Corydalus cornutus

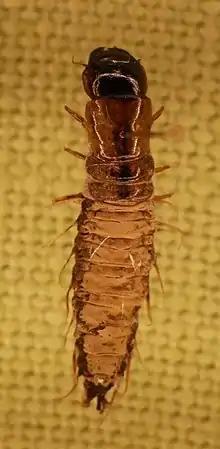
"Corydalus cornutus" larva, museum specimen

The larvae are light brown with a covering of tiny dark brown microspines. The thorax has three pairs of legs and each segment is covered by a tough, dark-coloured dorsal plate. The first eight abdominal segments have lateral tactile filaments and the first seven have tracheal gills in tufts. The larvae also have spiracles allowing them to breathe on land as well as in the water. At the tip of the abdomen there are two prolegs, each with a dorsal filament and a pair of terminal hooks which enables the larva to anchor itself in fast-flowing water. The mandibles are sclerotised and powerful.